Aaron Gray

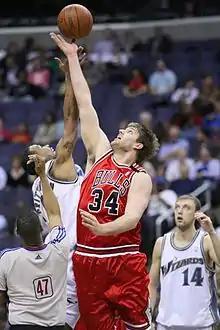
Gray (in red jersey) with the Chicago Bulls in February 2009

Aaron Michael Gray (born December 7, 1984) is an American former professional basketball player who played seven seasons in the National Basketball Association (NBA). A heart condition forced him into early retirement in 2015.